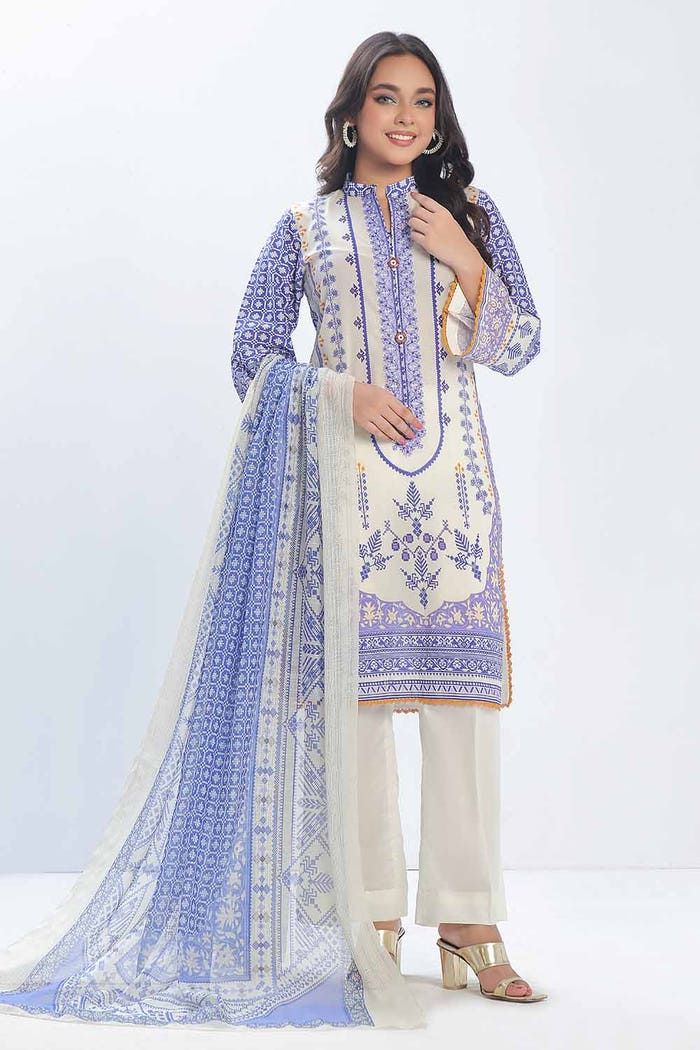
blue white embroidered salwar suit